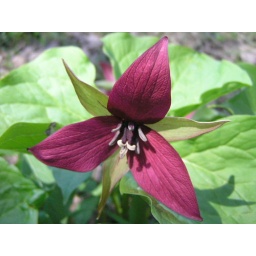
A red trillium in amongst some trees in front yard of two family relatives